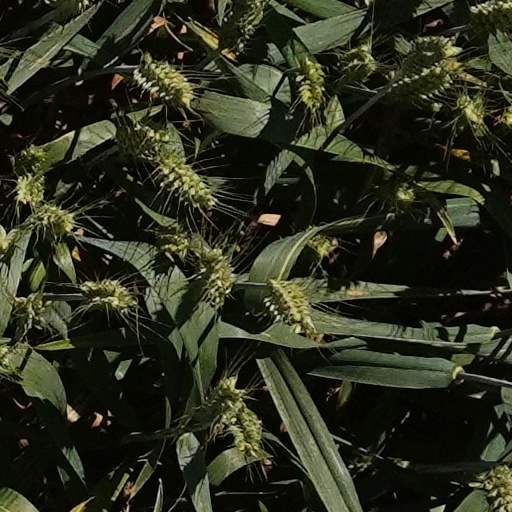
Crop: wheat